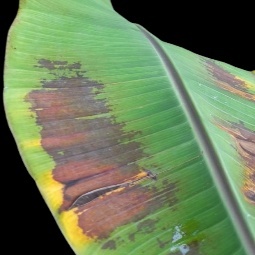
Label: Potassium